Grorud Line

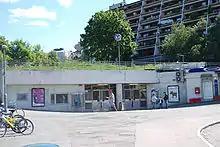
Entrance to Stovner

The Grorud Line is a and runs through the northern side of Groruddalen in Oslo. Through the lower section of the line it passes through a mixed residential and commercial area. The Grorud Line branches from the Common Tunnel at Tøyen and continues in a tunnel to Carl Berners plass. At this point there is also a direct, single-track tunnel which allows non-revenue trains access to Ryen Depot. North of Carl Berners plass the Ring Line branches off from the Grorud Line. The latter continues in an S-curve to the neighborhood of Hasle, where it leaves the tunnel and reaches Hasle Station. It continues through a short tunnel under the Alna Line and Ring 3 before reaching Økern Station. Along this section the Løren Line connects to the Grorud Line.